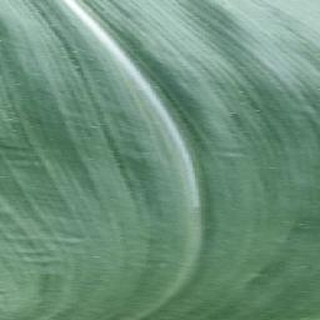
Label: healthy_corn